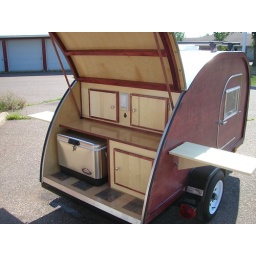
No sink or pump on this one, but side tables and coolers on tongue and in galley.